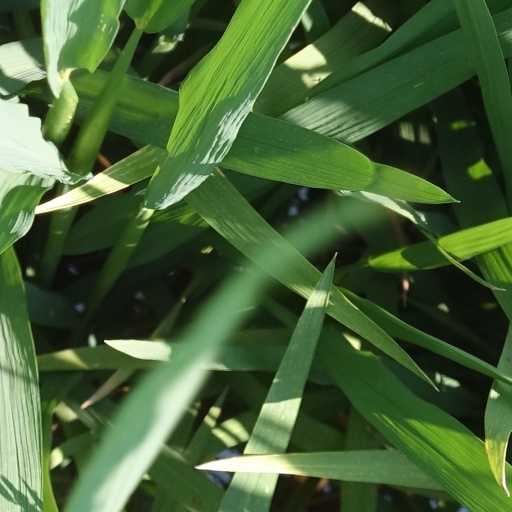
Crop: rice